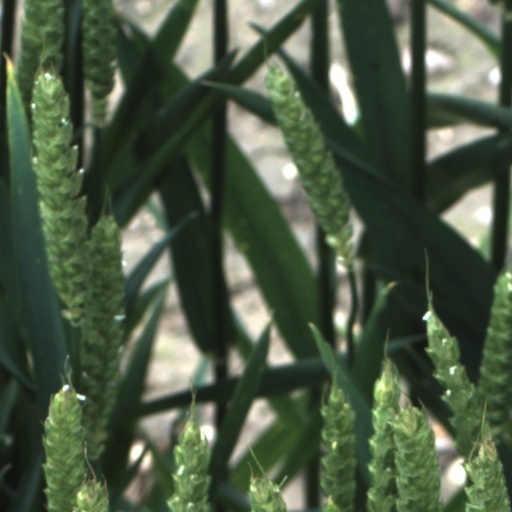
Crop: wheat